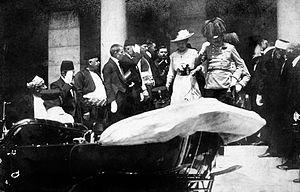
L’attentat de Sarajevo est l’assassinat perpétré le dimanche 28 juin 1914, de l’archiduc François-Ferdinand, héritier de l'Empire austro-hongrois, et de son épouse, Sophie Chotek, duchesse de Hohenberg, par le nationaliste serbe de Bosnie nommé Gavrilo Princip, membre du groupe Jeune Bosnie. Cet événement est considéré comme l’élément déclencheur de la Première Guerre mondiale, qui eut pour conséquence la défaite, la chute et le démembrement des Empires russe, austro-hongrois, allemand et ottoman.